Toto Forever

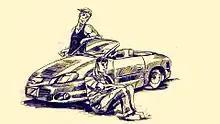
Credit drawings by Susan Opperman

The main idea behind the characters is based on cartoon figures from the Japanese yaoi. In the opening and closing credits the film uses sketches that represent the characters of Toto and Mark, bringing an added dimension to the story. Susan Opperman, a South African artist with an MFA in fine arts, created the images, following her own vision of the story.